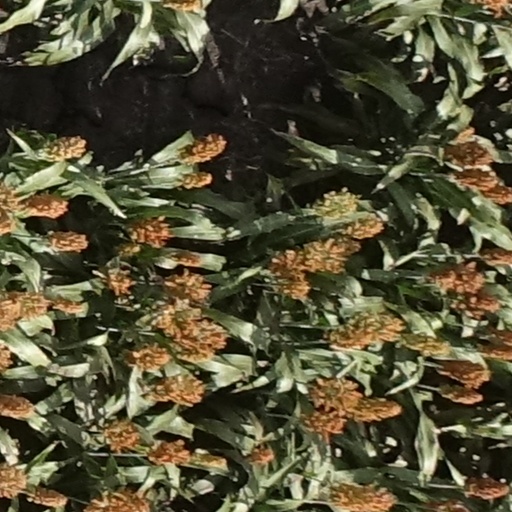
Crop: sorghum